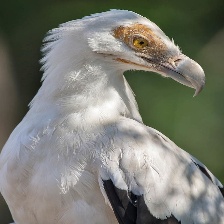
Species: PALM NUT VULTURE
Scientific name: GYPOHIERAX ANGOLENSIS
ImageNet parent category: vulture